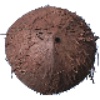
Label: Cocos 1